Patrick Surtain II

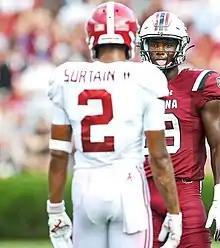
Surtain II with Alabama in 2019

As a true freshman at Alabama in 2018, Surtain II started 12 games and recorded 37 tackles and an interception. He returned to Alabama as a starter in 2019.